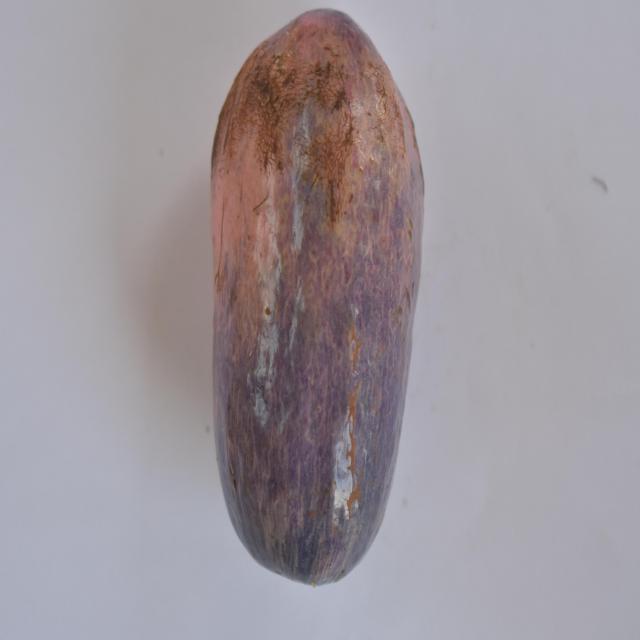
Plum grade: unripe